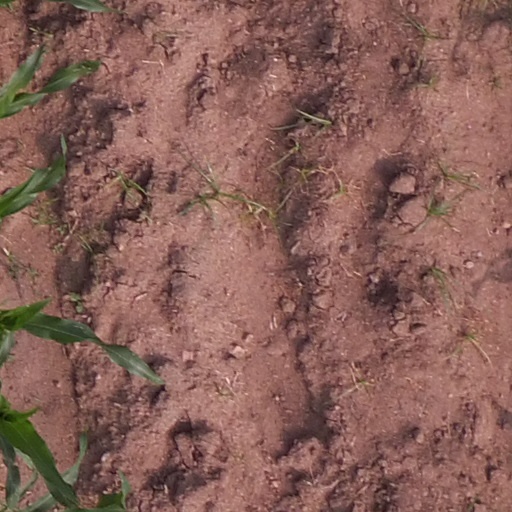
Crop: maize; corn